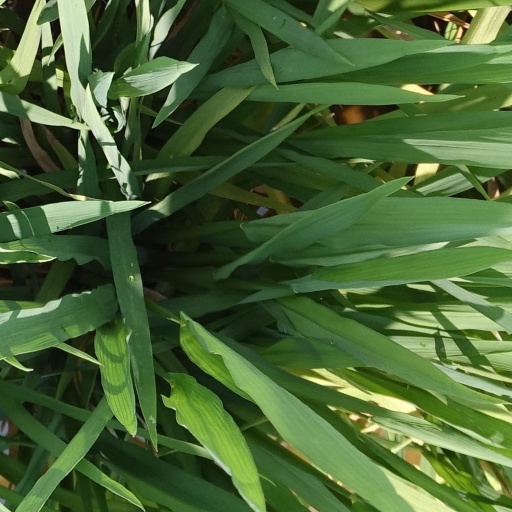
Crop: rice